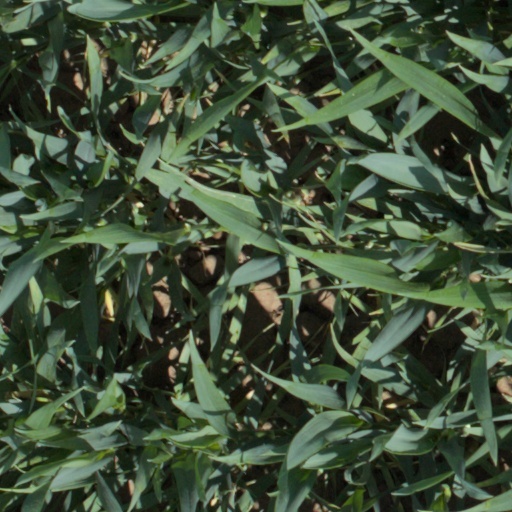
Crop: wheat